Social earnings ratio

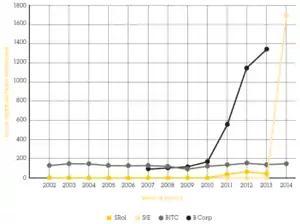
Social Impact Analysis by Metric (Lord Loomba) 2014

It could be argued that the history of SROI and the fact it was released in 2002, nine years prior to S/E, could indicate why it has a greater number of search engine results. Equally, HACT claims to "have created the largest bank of methodologically consistent and robust social values ever produced." By this they are referring to a database of financial proxy data which can be used in conjunction to SROI, although in August 2015 they have criticised SROI comprehensively in the "Seven Principle Problems of SROI." Continuing with the comparison, in 2014 Lord Loomba presented a report to the House of Lords, "Social Impact Analysis", which included metrics from Business in the Community and Benefit Corporation, as well as SROI and S/E. The steep rise in S/E take-up in 2013 represents the automation of the metric and not necessarily any indication of quality. A 'big-data' approach has been provided by CSR-Hub who have harvested 417 metrics; in May 2014 they announced an MoU with CCEG to explore S/E.